Fabrice Desvignes

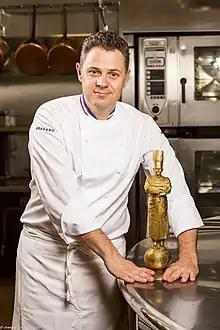
Fabrice Desvignes en 2015.jpg in 2015

Fabrice Desvignes, born in 1973, is a French chef, and winner of the 2007 Bocuse d'Or. Desvignes is head chef at the Élysée Palace (official residence of the President of the French Republic) after having been a second chef at the Présidence du Sénat in Paris.